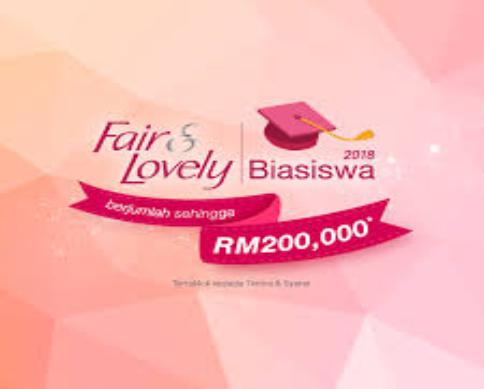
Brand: Fair and Lovely
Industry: Necessities